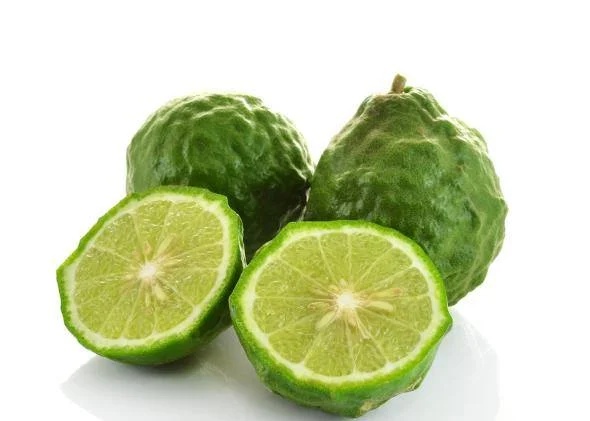
Fresh Thai Kaffir Lime/Look Ma Goon 100g
Brand: HuongViet Supermarket
Category: Food, Beverages & Tobacco > Food Items > Fruits & Vegetables > Fresh & Frozen Fruits > Citrus Fruits > Limes